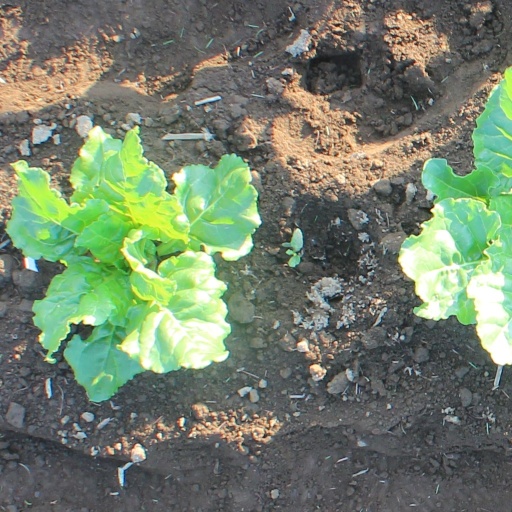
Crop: sugar beet